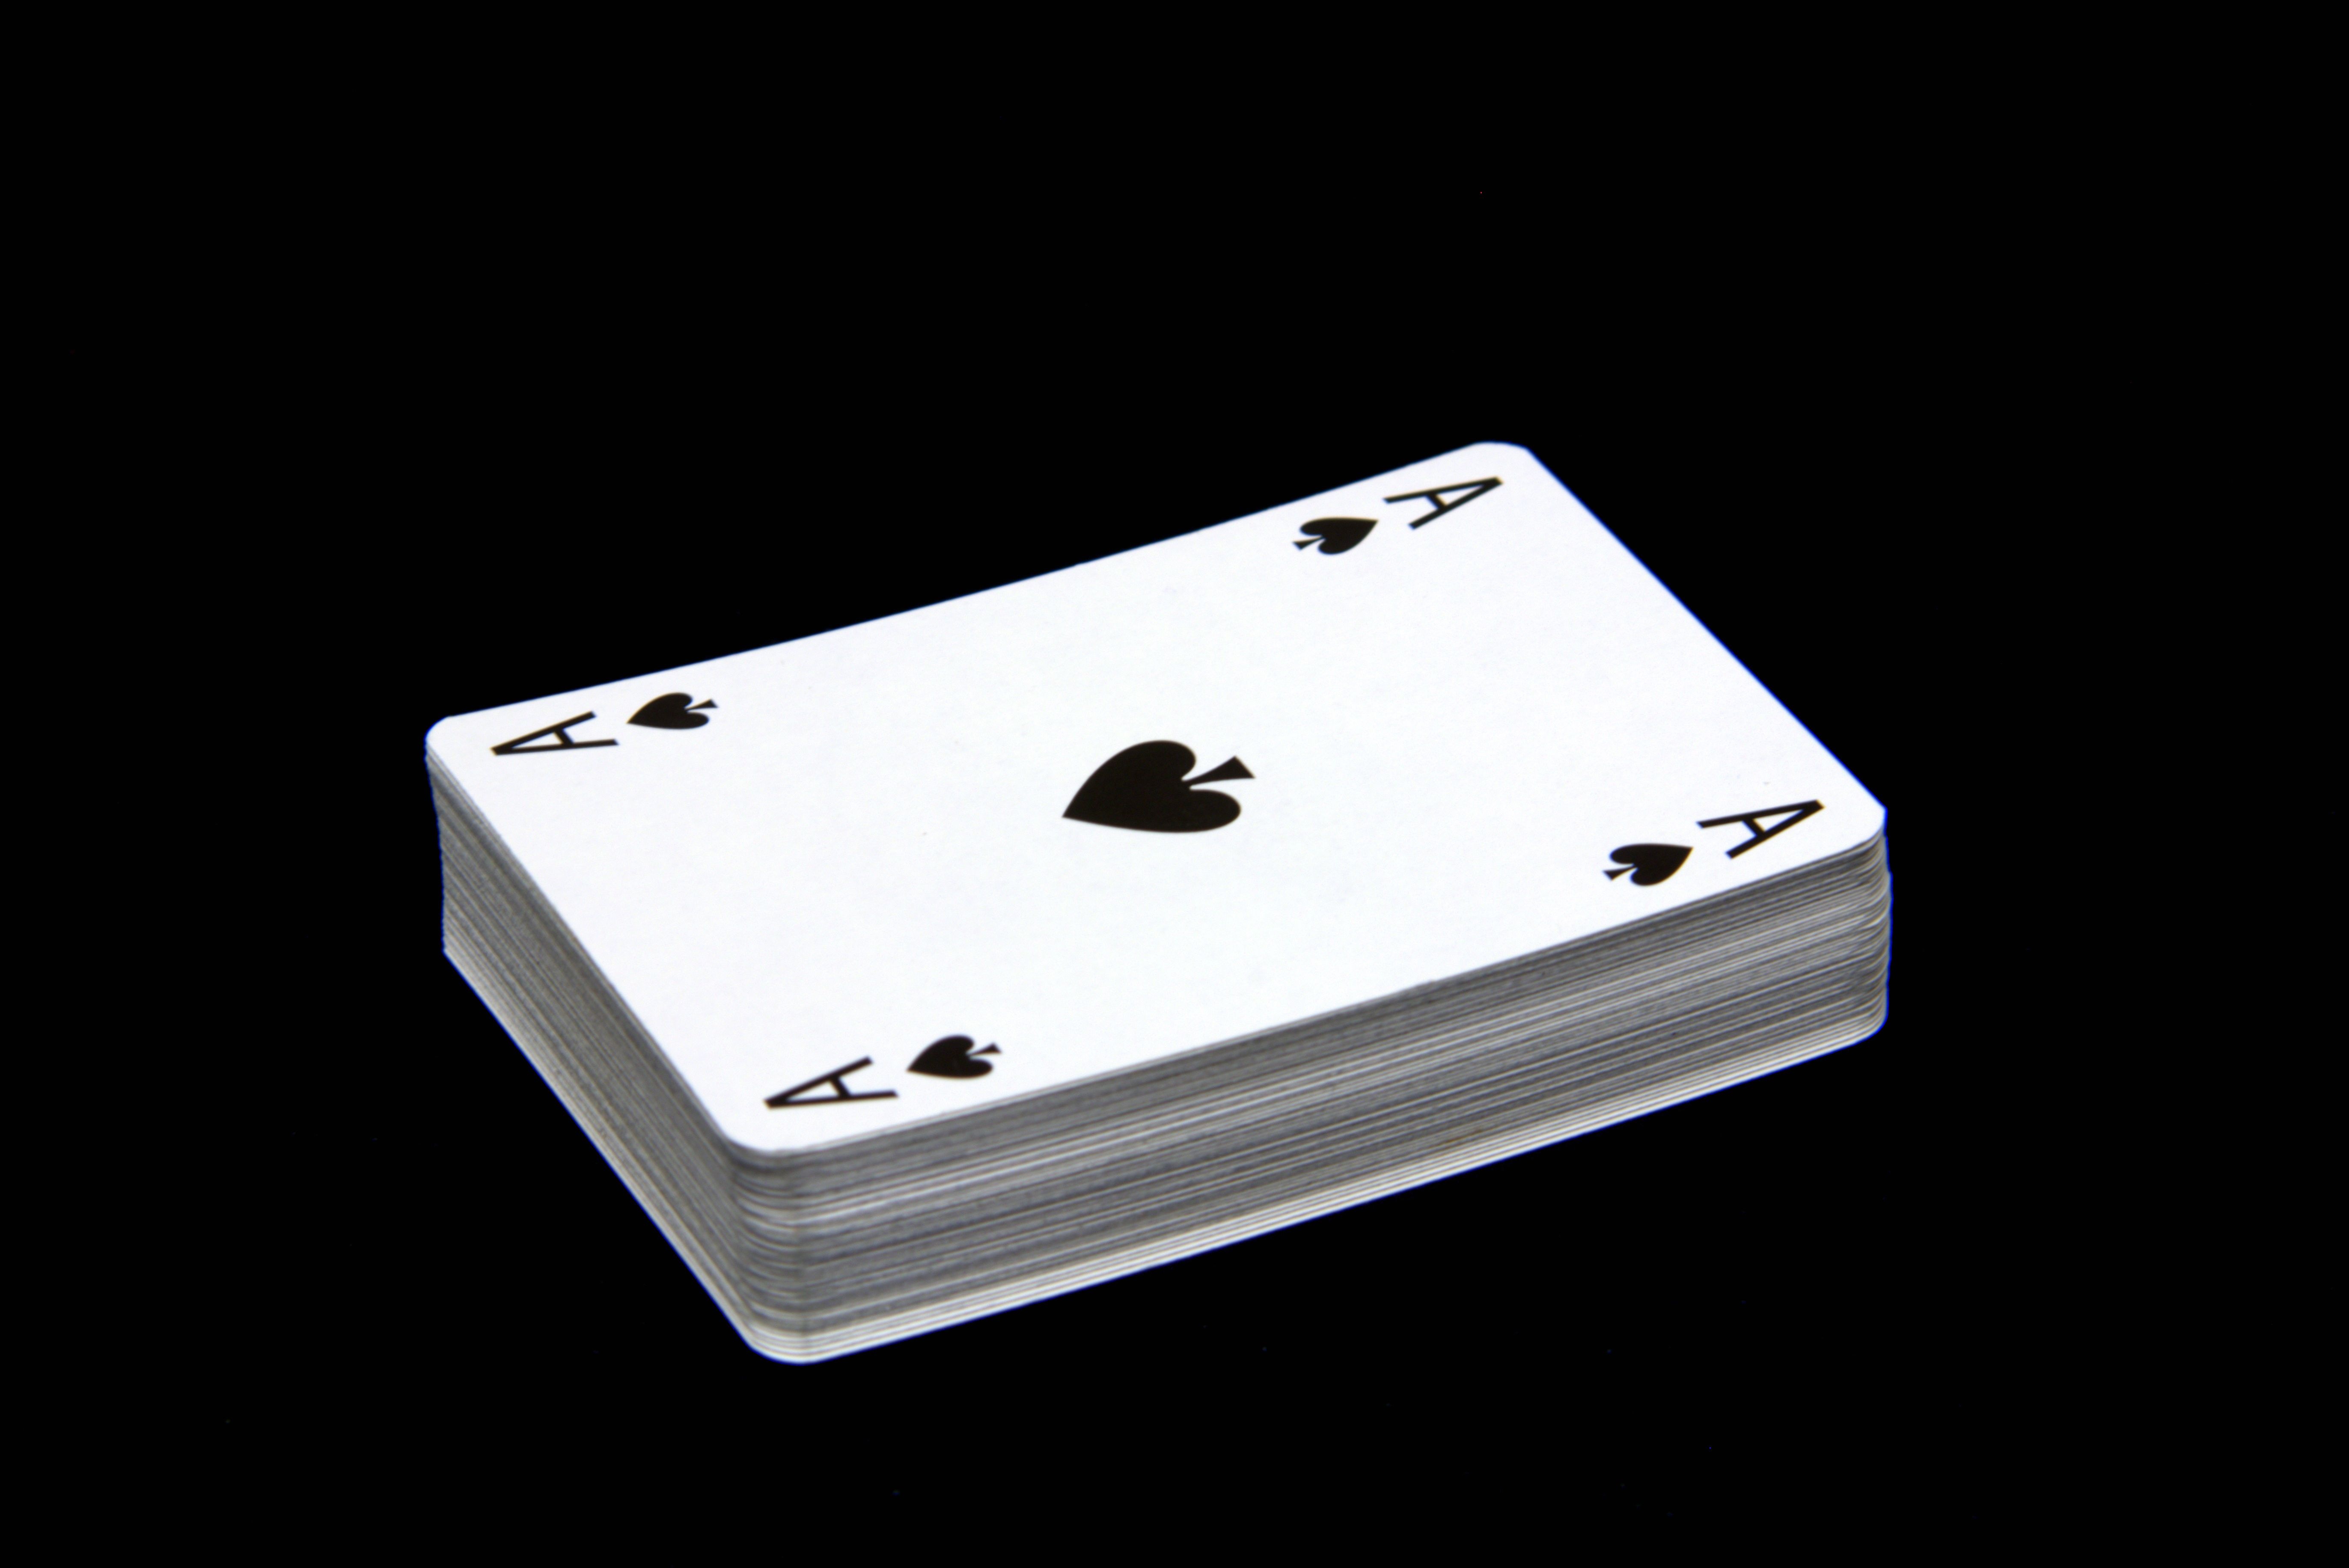
technology, sport, bridge, game, peak, ace, card, electronics, happiness, waist, gaming, poker